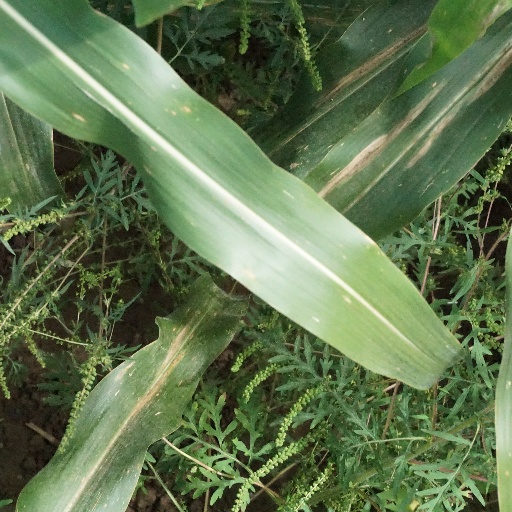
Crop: maize; corn